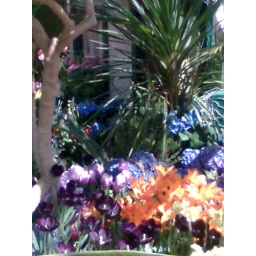
green house in westmount